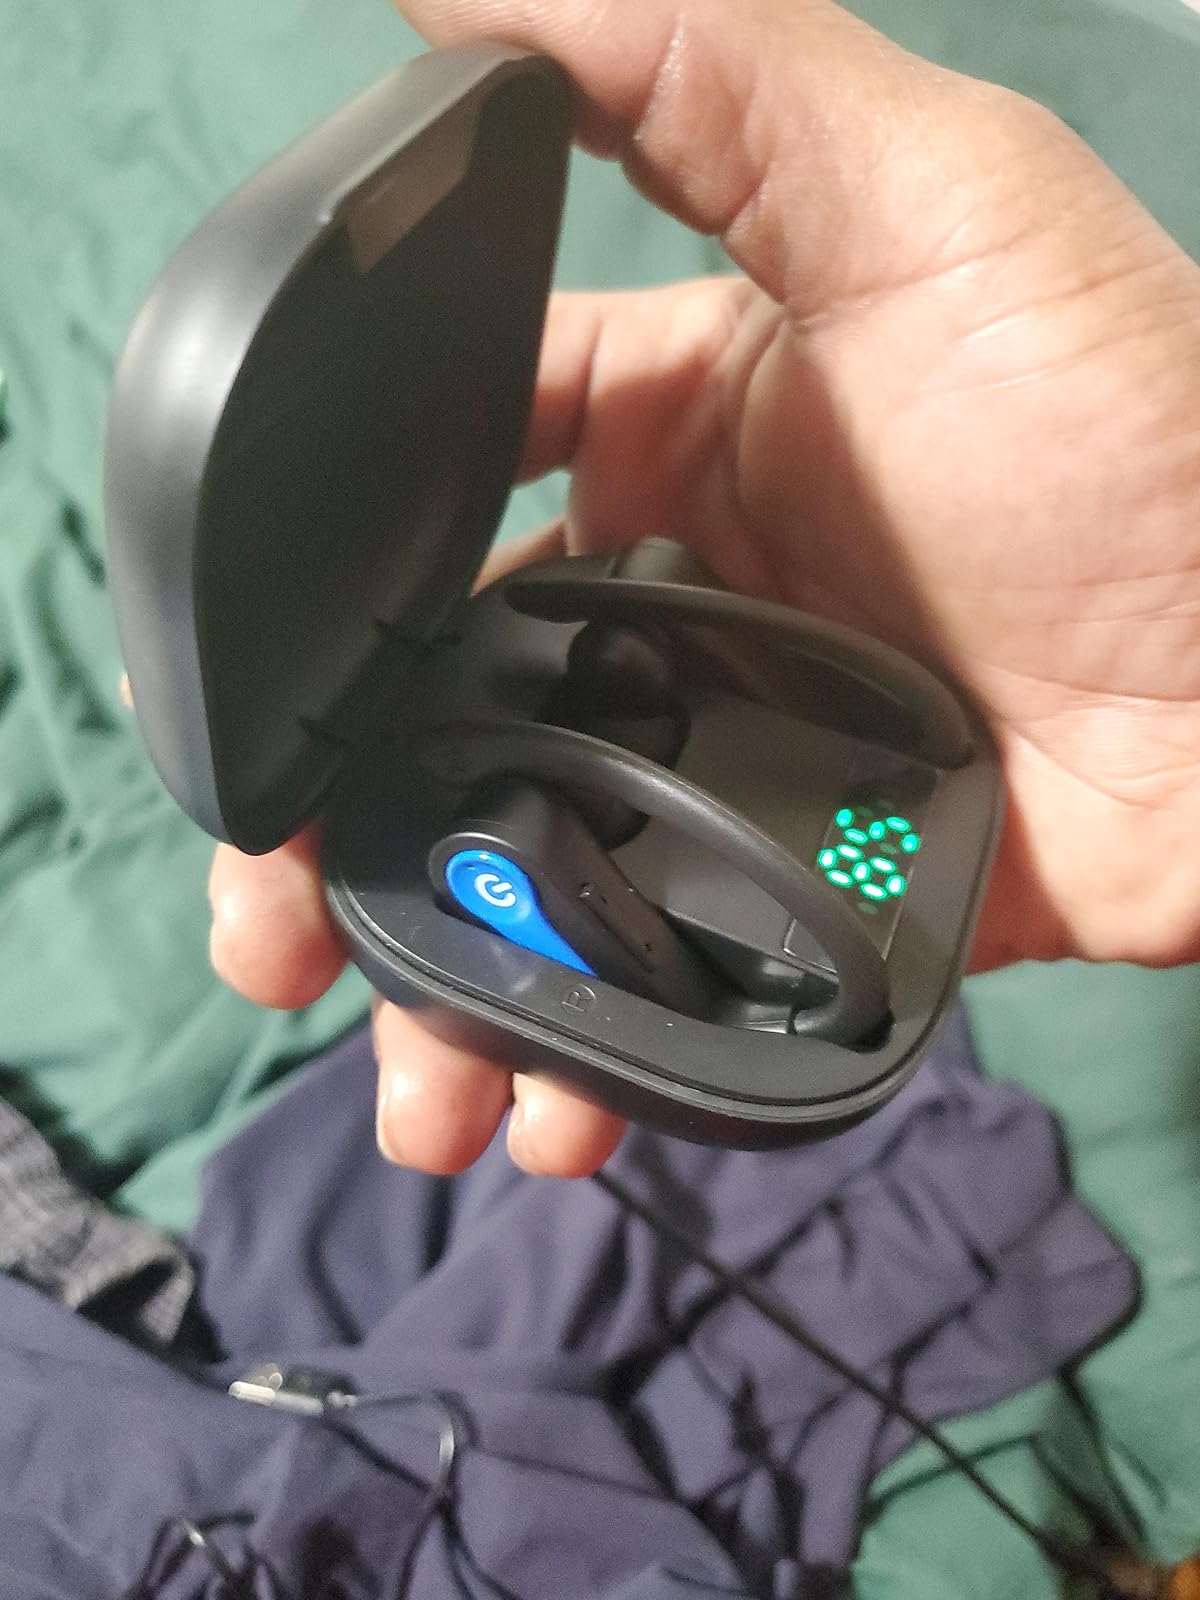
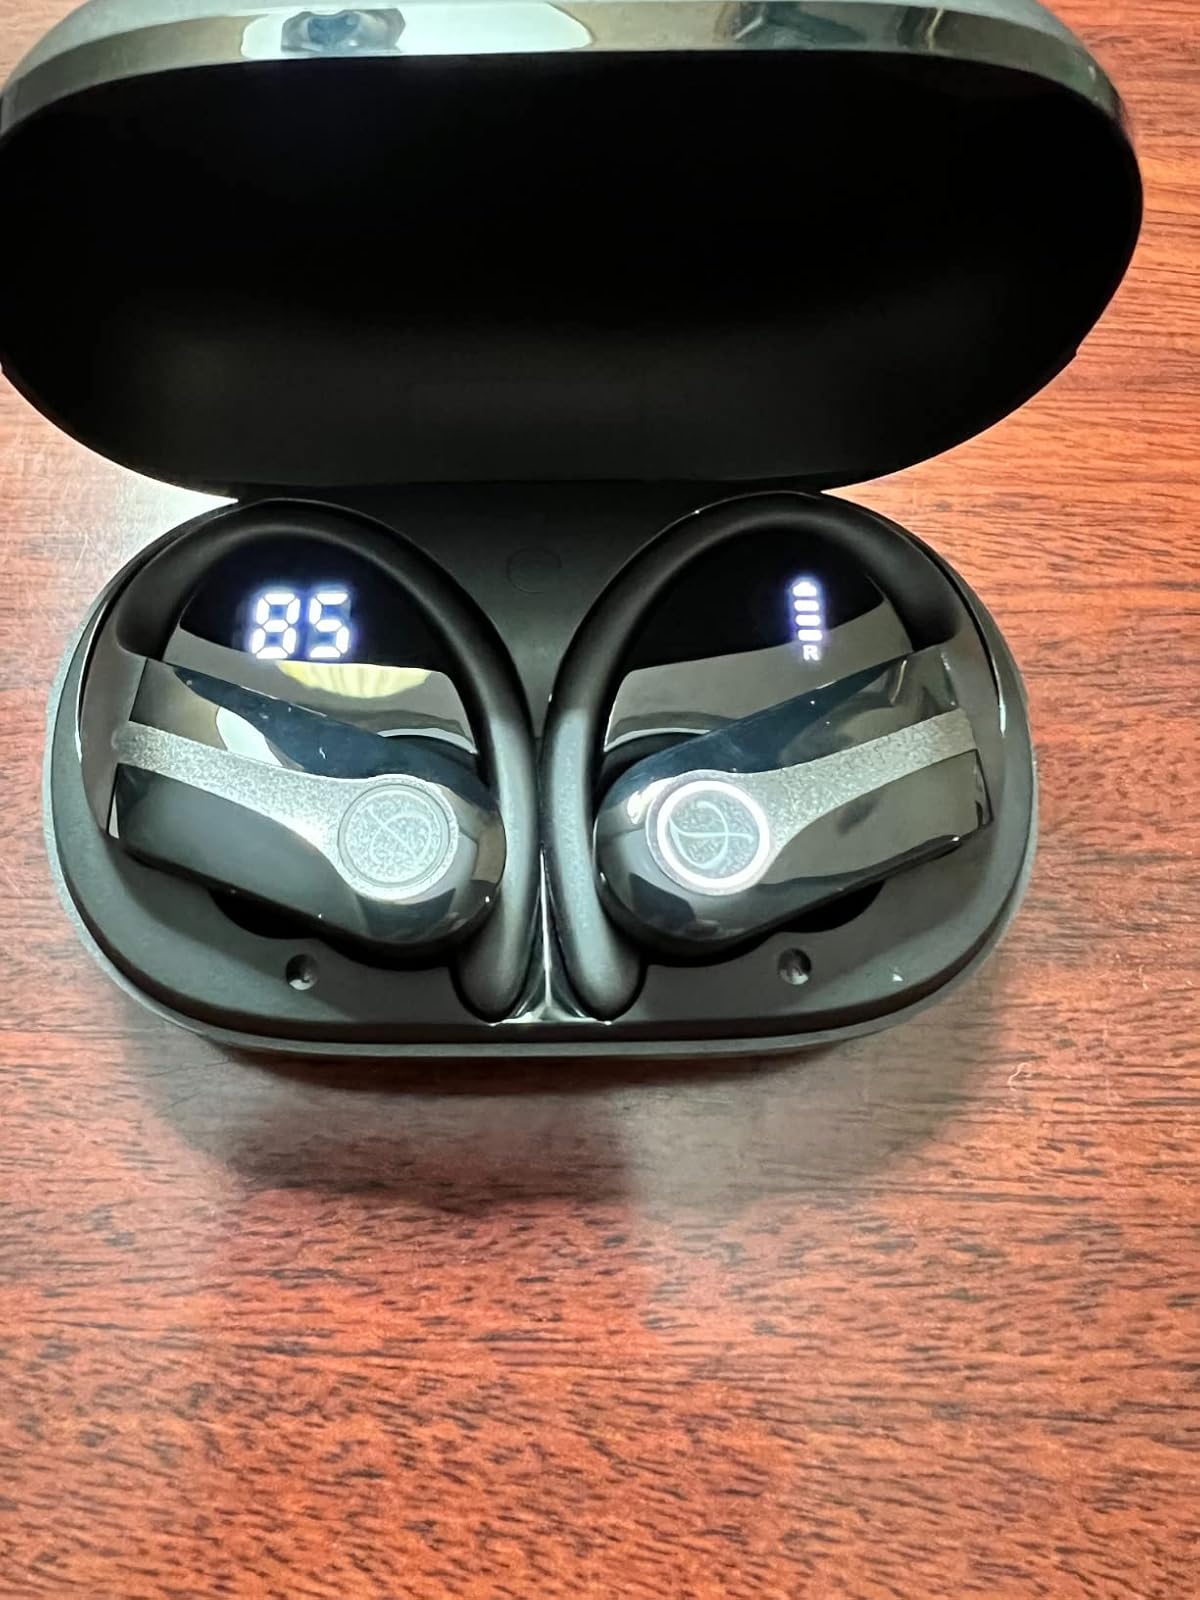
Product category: earbuds
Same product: no